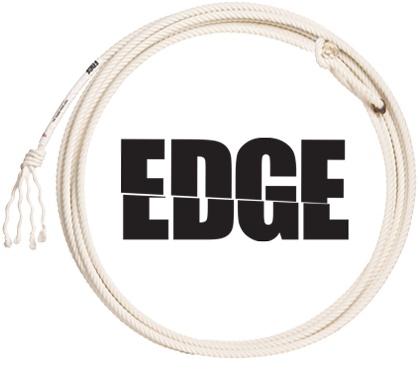
Edge 4 Strand Calf Rope by Fast Back Ropes
Edge The Edge is a four-strand white poly calf rope made from 100% American made texturized poly fiber. Stays true in all weather conditions. After breaking in, there is very little stretch and they are extremely durable. Smooth and quick with a lot of action. Very low maintenance. Stays true in all weather Little stretch Low maintenance Extremely durable Smooth and quick 4-STRAND 100% Texturized Poly AVAILABLE IN: Calf Ropes LAYS: XS, S LENGTH: 29 DIAMETER: 9.5, 10.0 EVENT: Tie-Down, Breakaway, Steer Roping USED BY: Marcus Theriot
Brand: Fast Back
Category: Sporting Goods > Outdoor Recreation > Equestrian